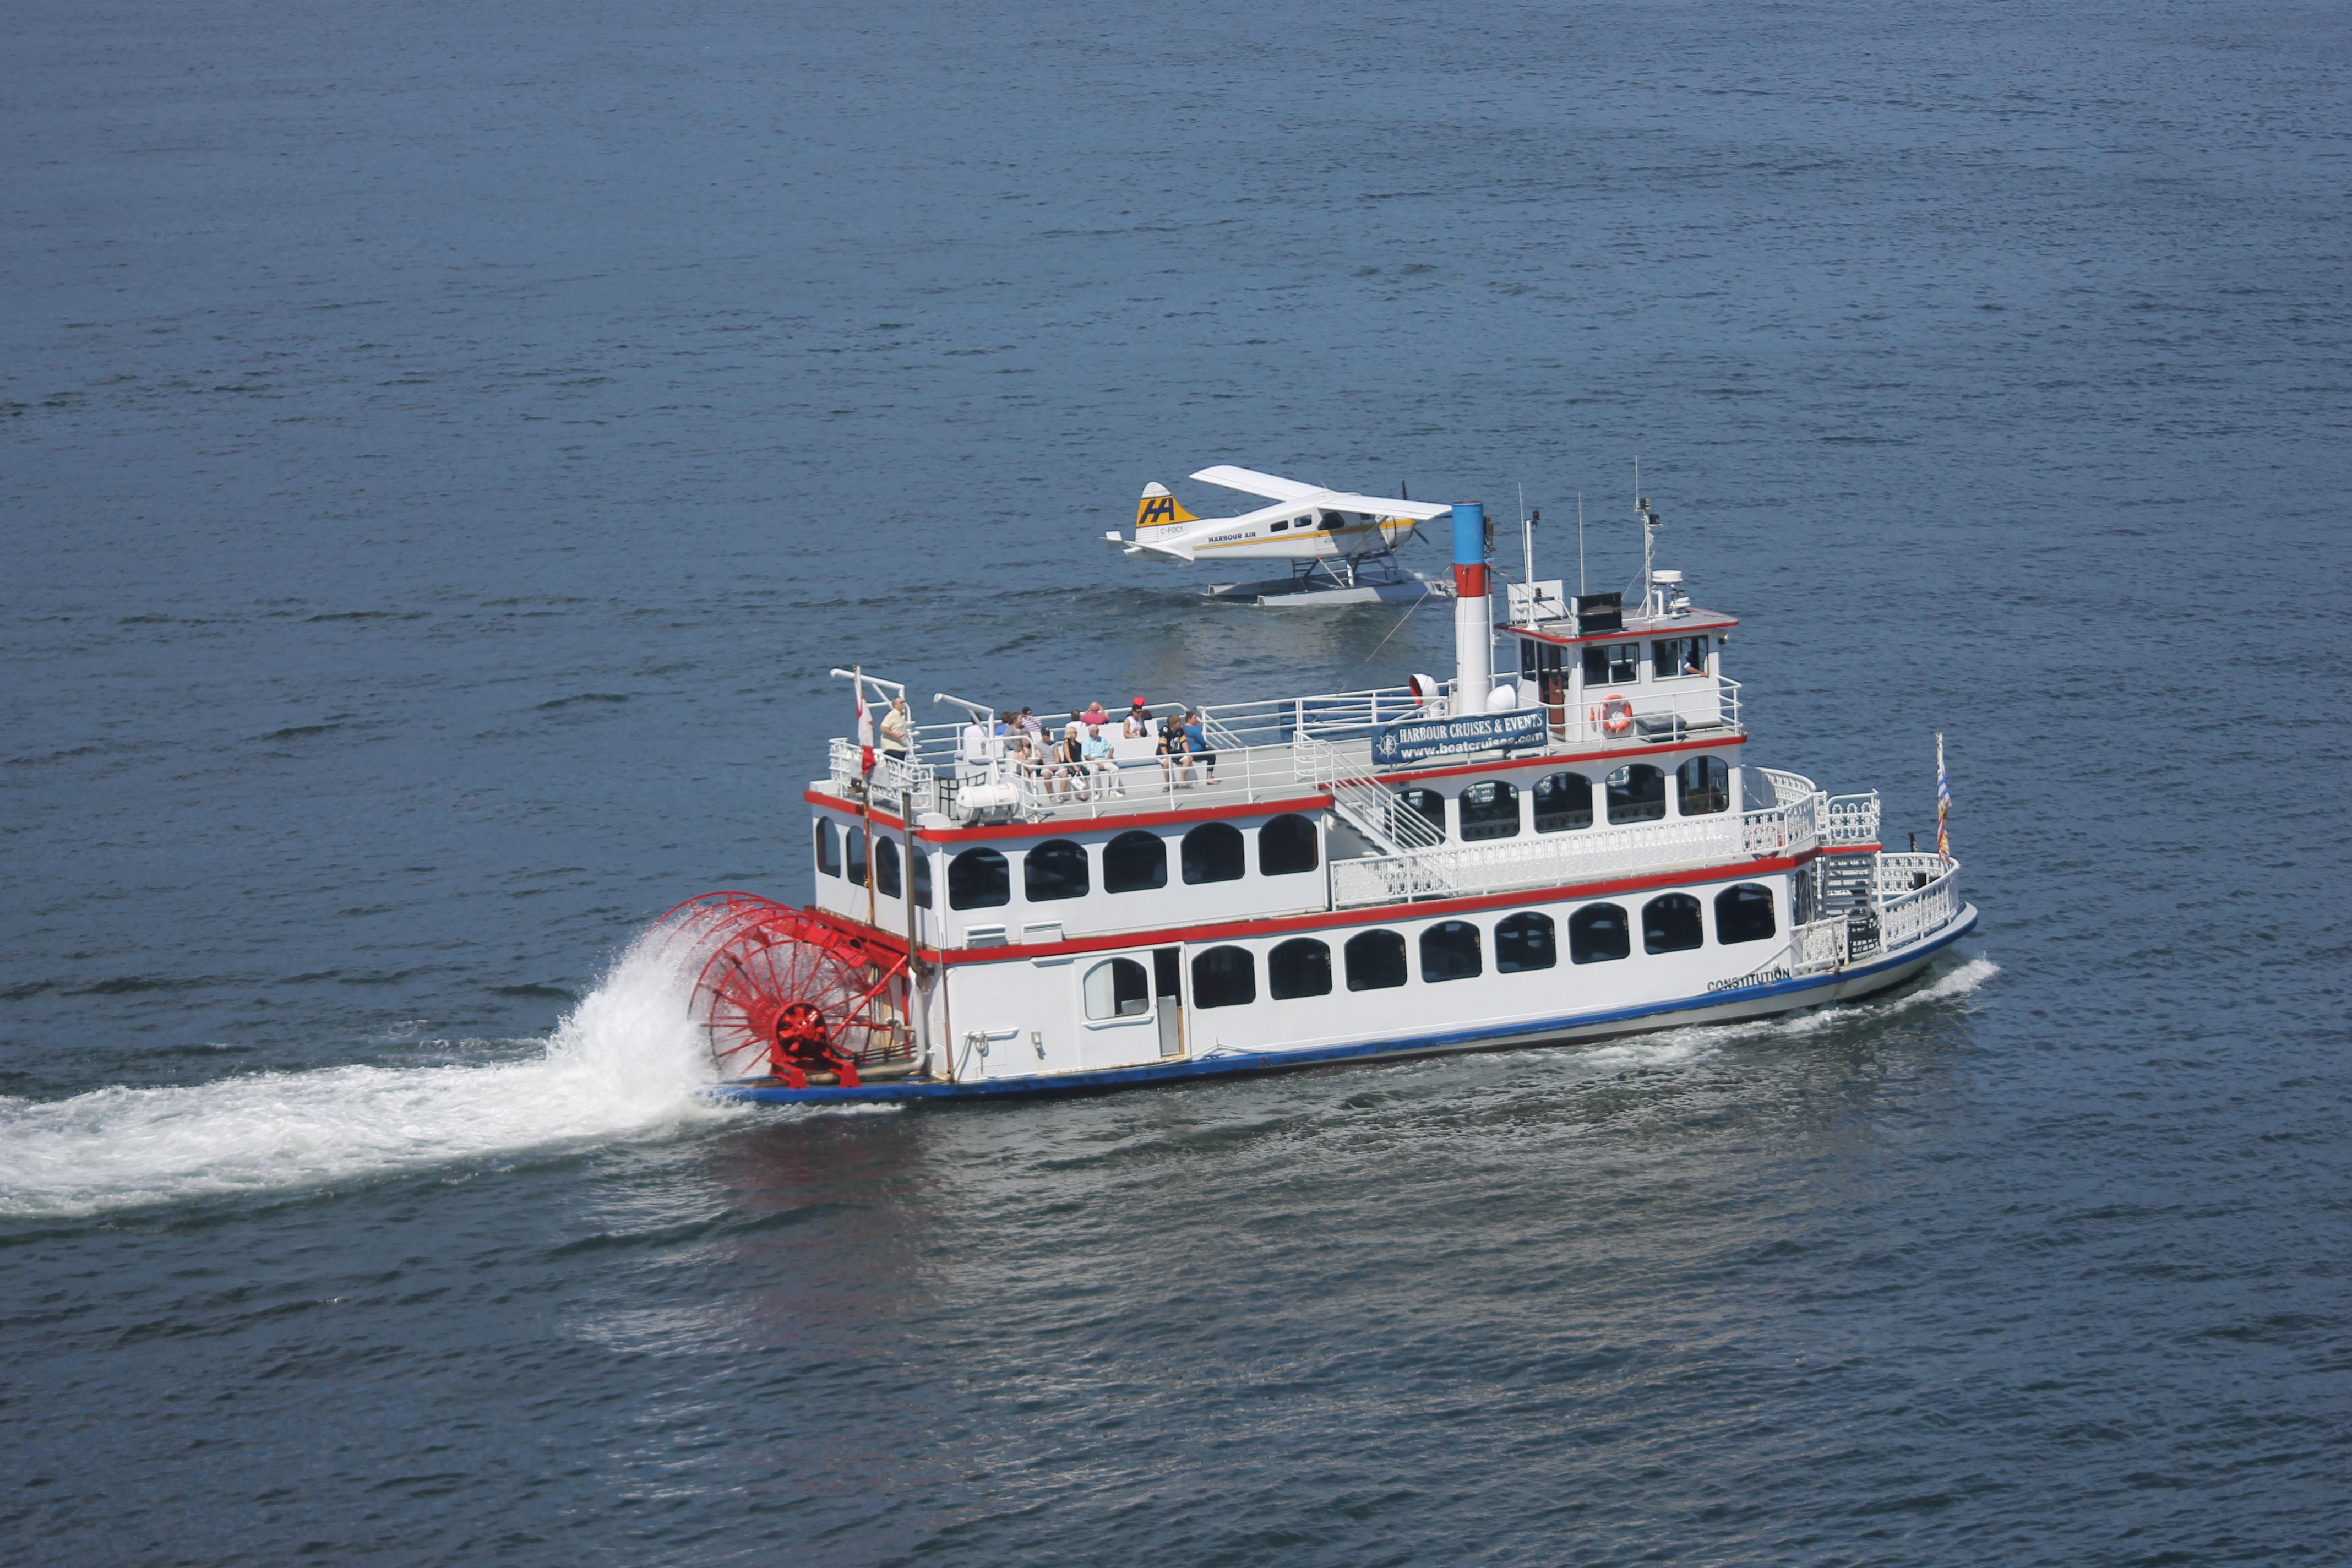
sea, coast, boat, ship, vehicle, vancouver, cargo ship, ferry, boating, channel, tugboat, watercraft, porto, motor ship, passenger ship, freight transport, pilot boat, anchor handling tug supply vessel, platform supply vessel